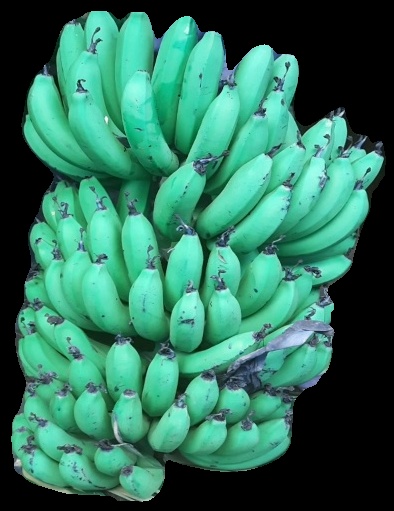
Variety: pachbale
Grade: grade1